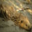
Label: beaver